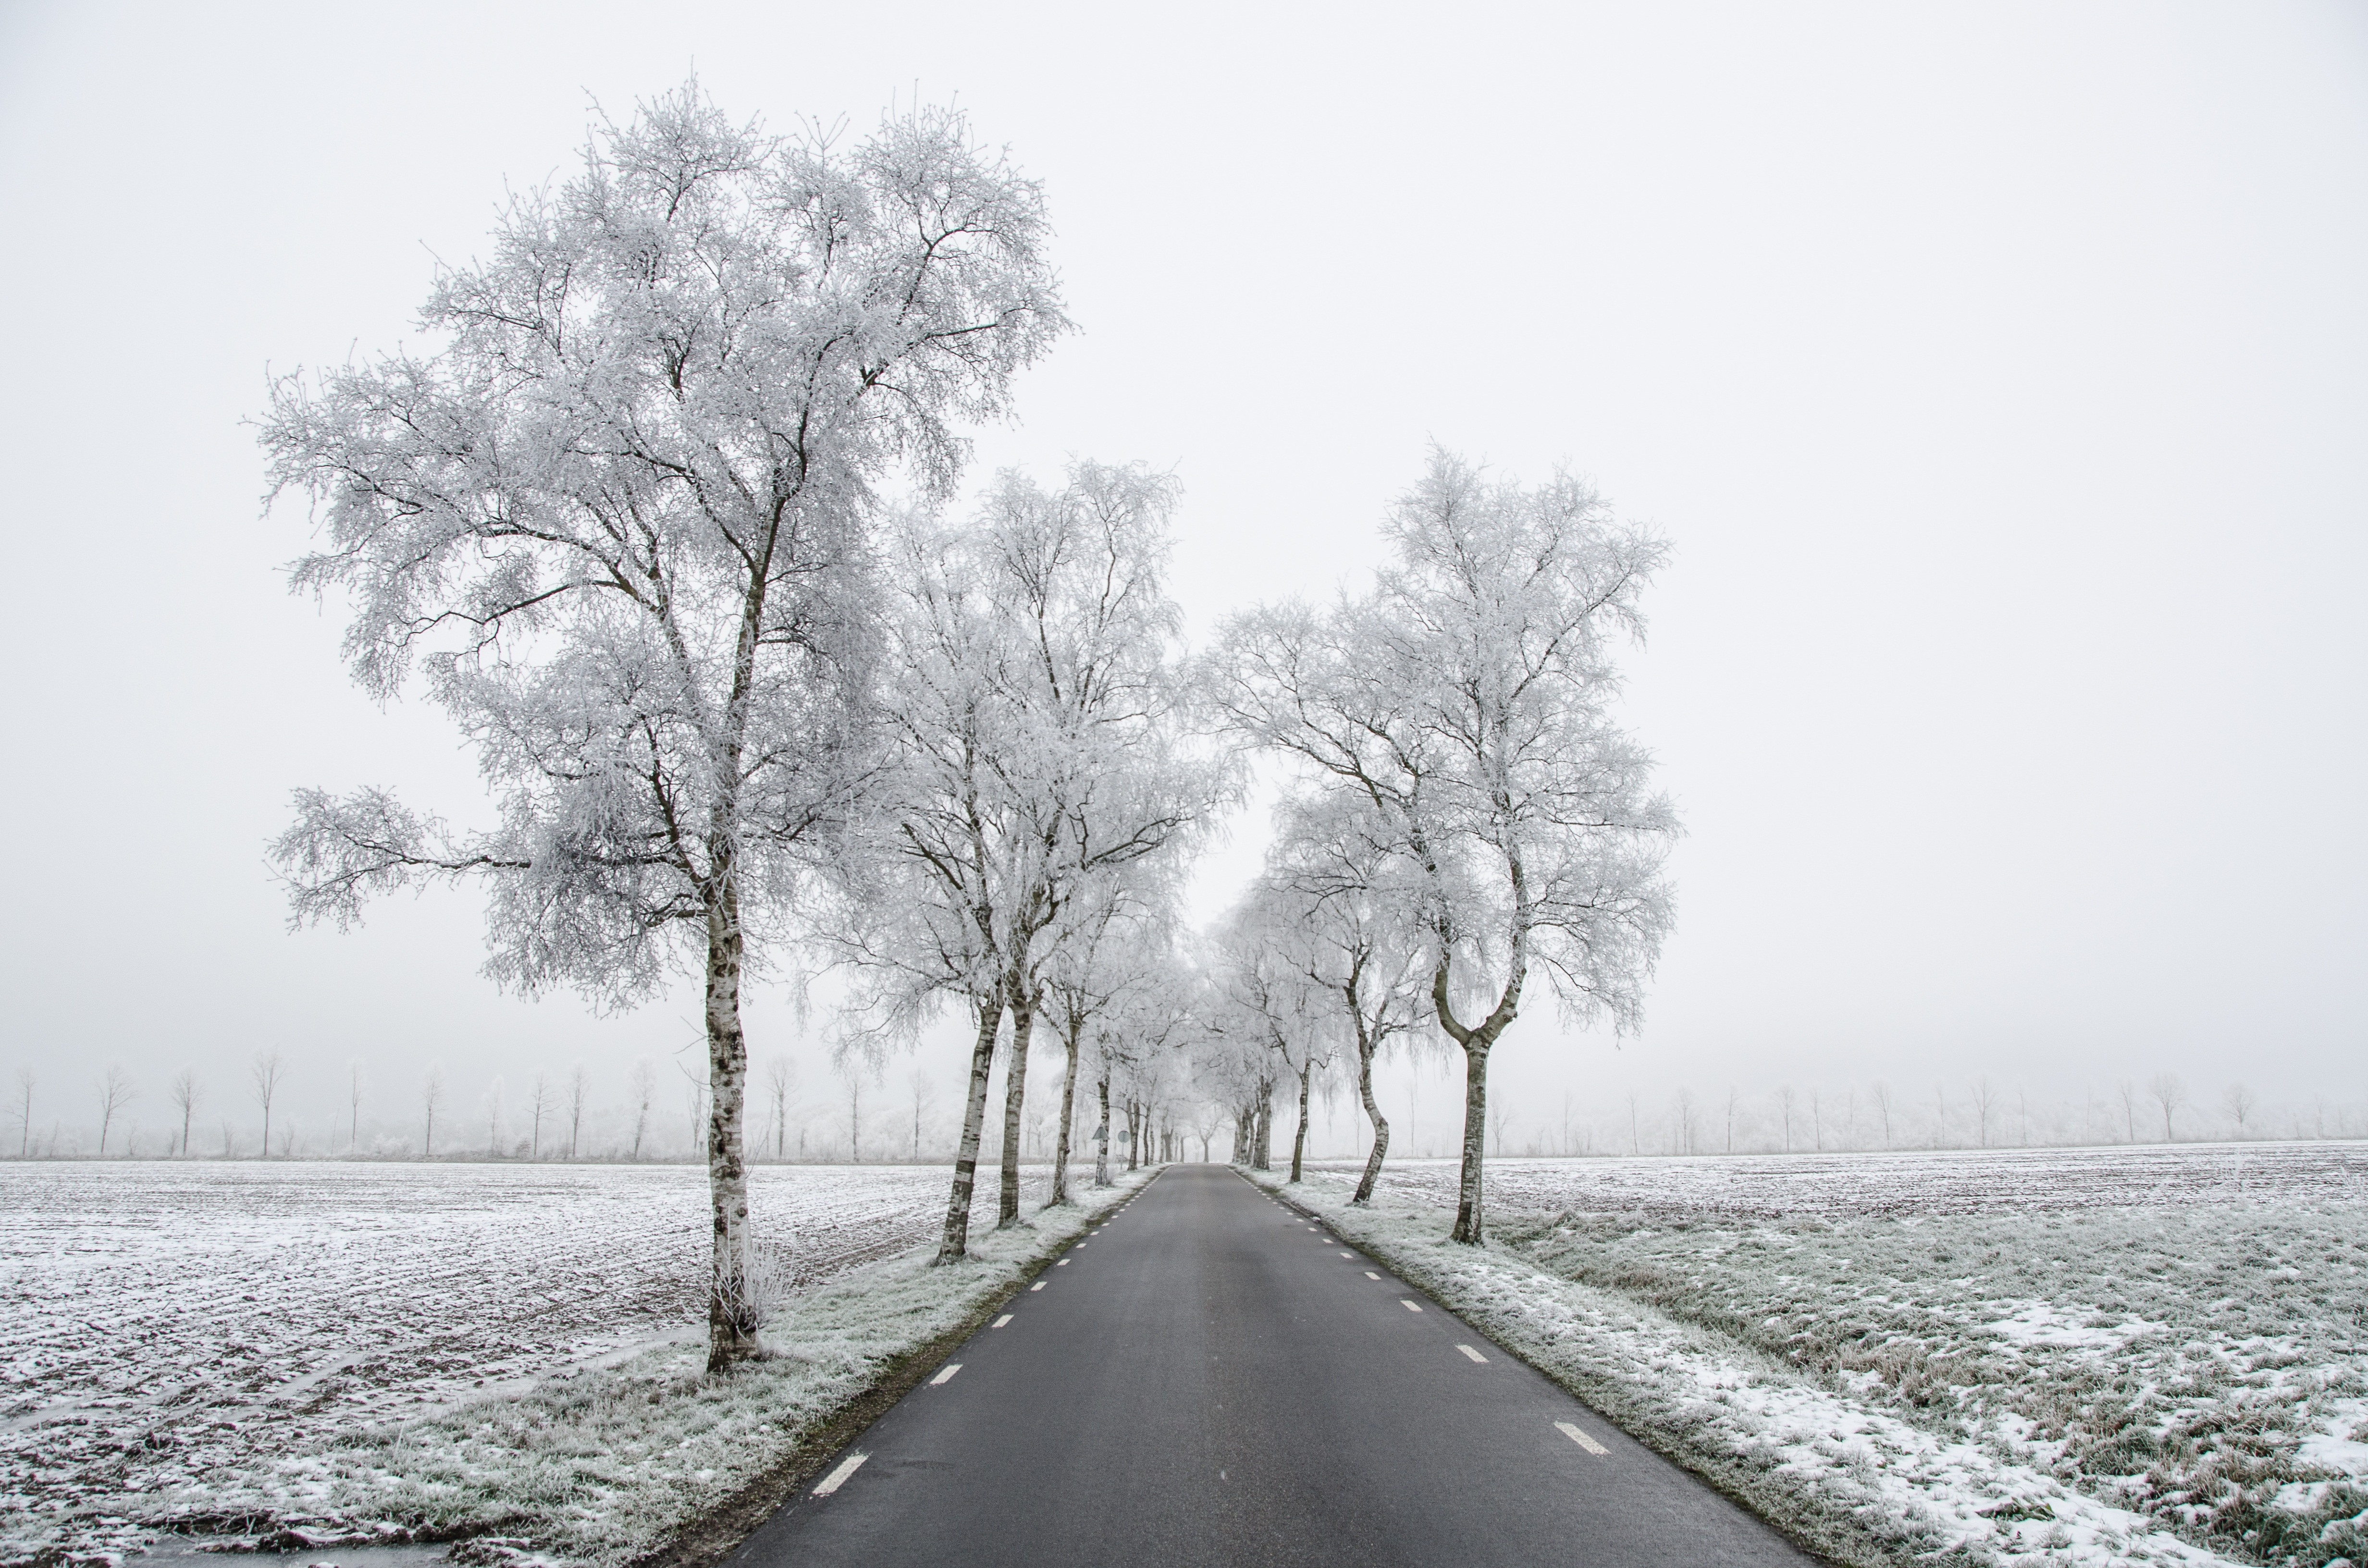
tree, nature, grass, branch, snow, cold, winter, black and white, fog, road, mist, white, morning, frost, dark, ice, weather, freeze, empty, monochrome, season, snowflake, trees, grey, misty, blizzard, freezing, emptiness, monochrome photography, atmospheric phenomenon, woody plant, winter storm, rain and snow mixed